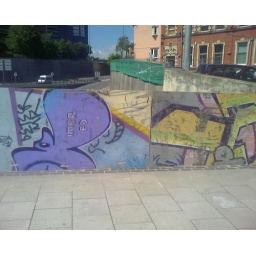
pic on a bridge near north street